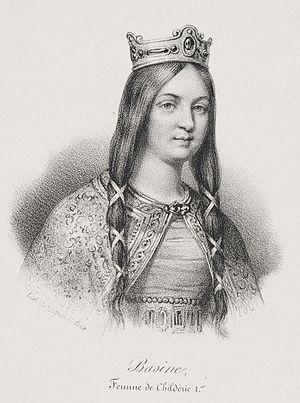
Basine est une princesse de la ligue des Thuringes, puis une reine des Francs saliens par son mariage avec Childéric Iᵉʳ.